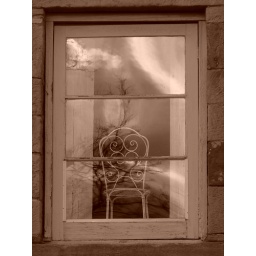
Interesting place to put a chair on the 1st floor of a building in Richmond Tasmania Australia